Giacomo Andrea da Ferrara

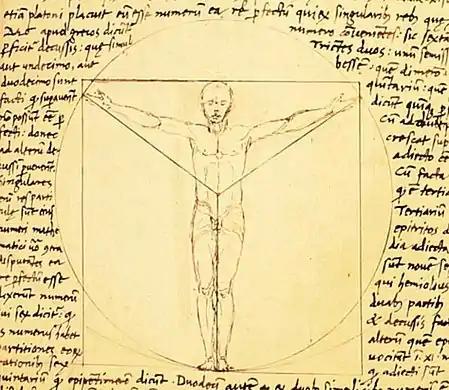
A "Vitruvian Man" prototype by Giacomo Andrea, 1480s

Luca Pacioli wrote that Giacomo Andrea was almost like a brother to Leonardo da Vinci. Giacomo Andrea, active by the 1480s, drew a prototypical "Vitruvian Man" which may have served as the basis for Leonardo's drawing, or have been conceived alongside it as a collaborative effort.